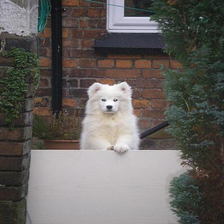
Species: dog
Breed: samoyed